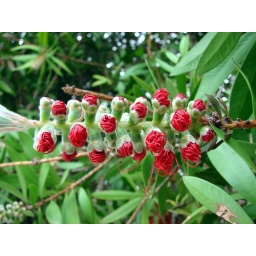
Buds, almost open, from a red bottle brush bush, in San Diego County, California, USA.